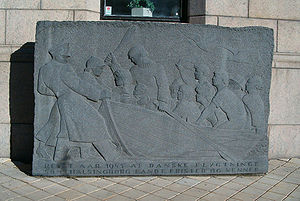
Helsingør Syklub
En dansk mindesten ved Helsingborgs rådhus som tak for den hjælp man fik fra den svenske side
Helsingør Syklub eller blot Syklubben, er dæknavnet for en af de illegale transportgrupper, der bragte flygtninge, modstandsfolk, våben og kurérpost over Øresund under 2. Verdenskrig. Navnlig er gruppen kendt for sin indsats i forbindelse med redningen af de danske jøder - det angives, at gruppen reddede omkring 7000 jøder til Sverige i slutningen af 1943.